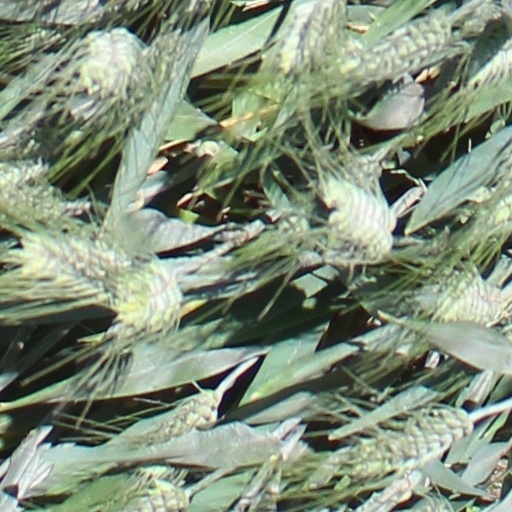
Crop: wheat